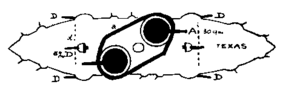
L'USS Texas était le premier cuirassé de l'United States Navy à son lancement en 1895. Construits en réponse au cuirassé brésilien Riachuelo et à l'accroissement des forces navales sud-américaines, l'USS Texas et son presque jumeau, l'USS Maine, reflétaient les derniers développements de la construction navale européenne. Ses deux tourelles étaient ainsi disposées en échelon sur un sponson de chaque côté du navire avec des ouvertures dans la superstructure pour permettre les tirs en travers du pont. Néanmoins, durant leur longue construction liée aux limitations de l'industrie américaine, les évolutions de la technologie navale firent qu'à leur entrée en service, les deux navires étaient déjà obsolètes. Malgré cela, l'USS Texas était considéré comme un progrès dans la construction navale militaire américaine.